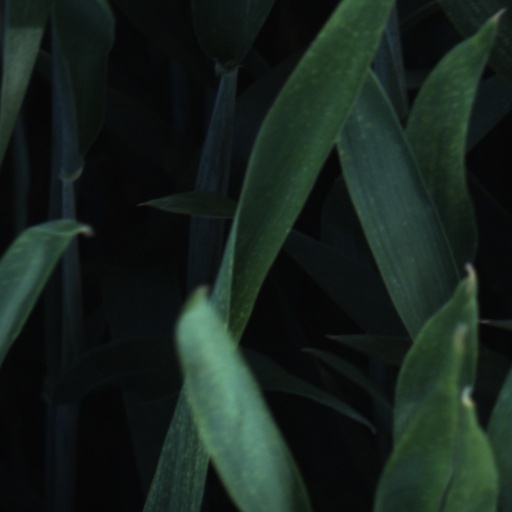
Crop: wheat